List of birds of Biscayne National Park

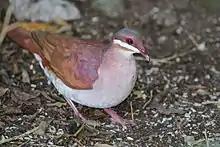
Key West quail-dove

Pigeons and doves are stout-bodied birds with short necks, and short slender bills with a fleshy cere.